Jacques Foccart

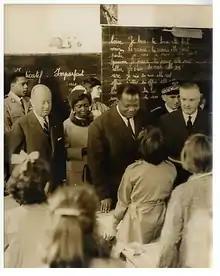
Jacques Foccart (left), Hubert Maga (center), and Guy Chavanne (right) visiting a school in Torcy, Seine-et-Marne in 1961.

Jacques Foccart (31 August 1913 – 19 March 1997) was a French businessman and politician, best known as a chief adviser to French presidents on African affairs. He also co-founded in 1959 with Charles Pasqua the Gaullist Service d'Action Civique (SAC), which specialized in covert operations in Africa. His influence over French policy in Africa was so direct that Charles de Gaulle christened him with the nickname "Monsieur Afrique" ("Mister Africa").